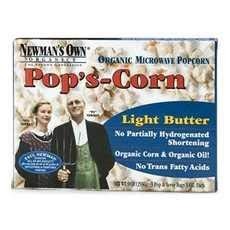
Item Name: NEWMANS OWN ORGANIC POPCORN MICRO LT BTTR ORG, 8.4 OZ
Value: 8.4
Unit: Ounce

Price: 17.09